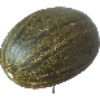
Label: melon_piel_de_sapo